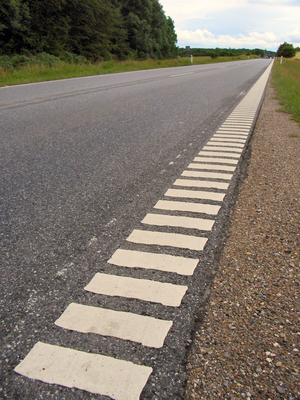
Rumlestriber
Forhøjede rumlestriber af termoplast på primærrute 6
Rumlestriber eller rumleriller er enten forhøjede striber på vejbanen eller fordybninger i vejbanen.